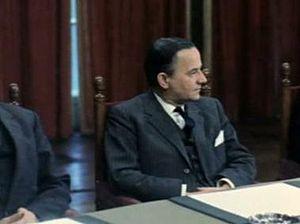
Petrus Josef Sietse de Jong, dit Piet de Jong, né le 3 avril 1915 à Apeldoorn et mort le 27 juillet 2016 à La Haye, est un homme d'État néerlandais, Premier ministre des Pays-Bas du 5 avril 1967 au 6 juillet 1971 sous la bannière du Parti populaire catholique.